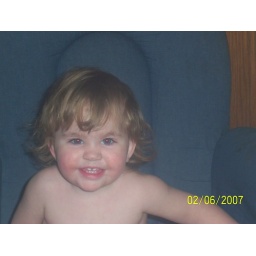
Crystal sitting in mom's glider rocking chair posing for Dad while he plays with his new camera.